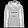
Label: Coat